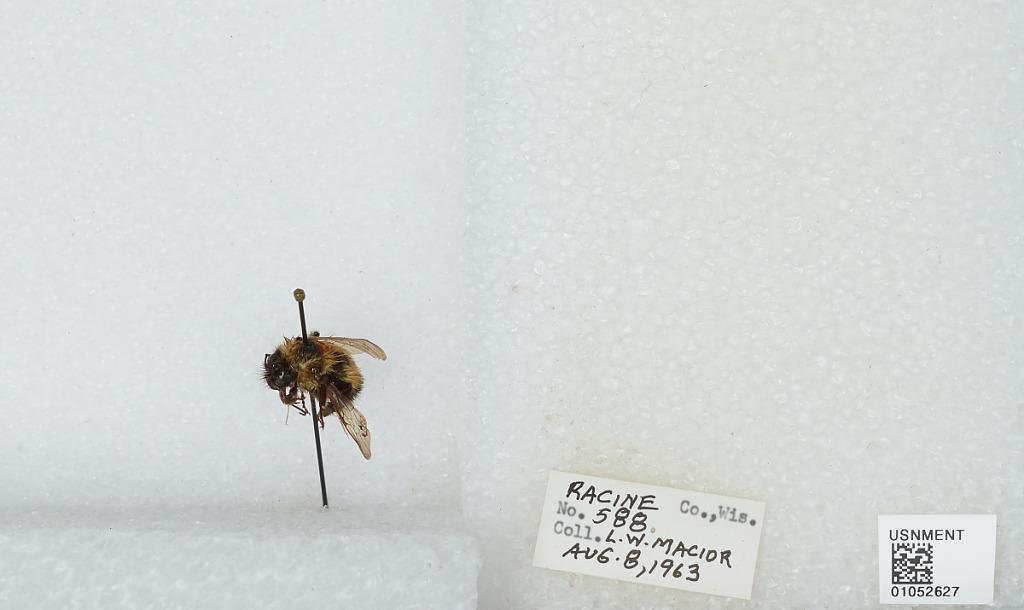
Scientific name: Bombus (Bombus) affinis Cresson
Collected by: L. Macior
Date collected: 1963-8-8
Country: United States
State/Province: Wisconsin
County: Racine
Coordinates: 42.78, -87.76